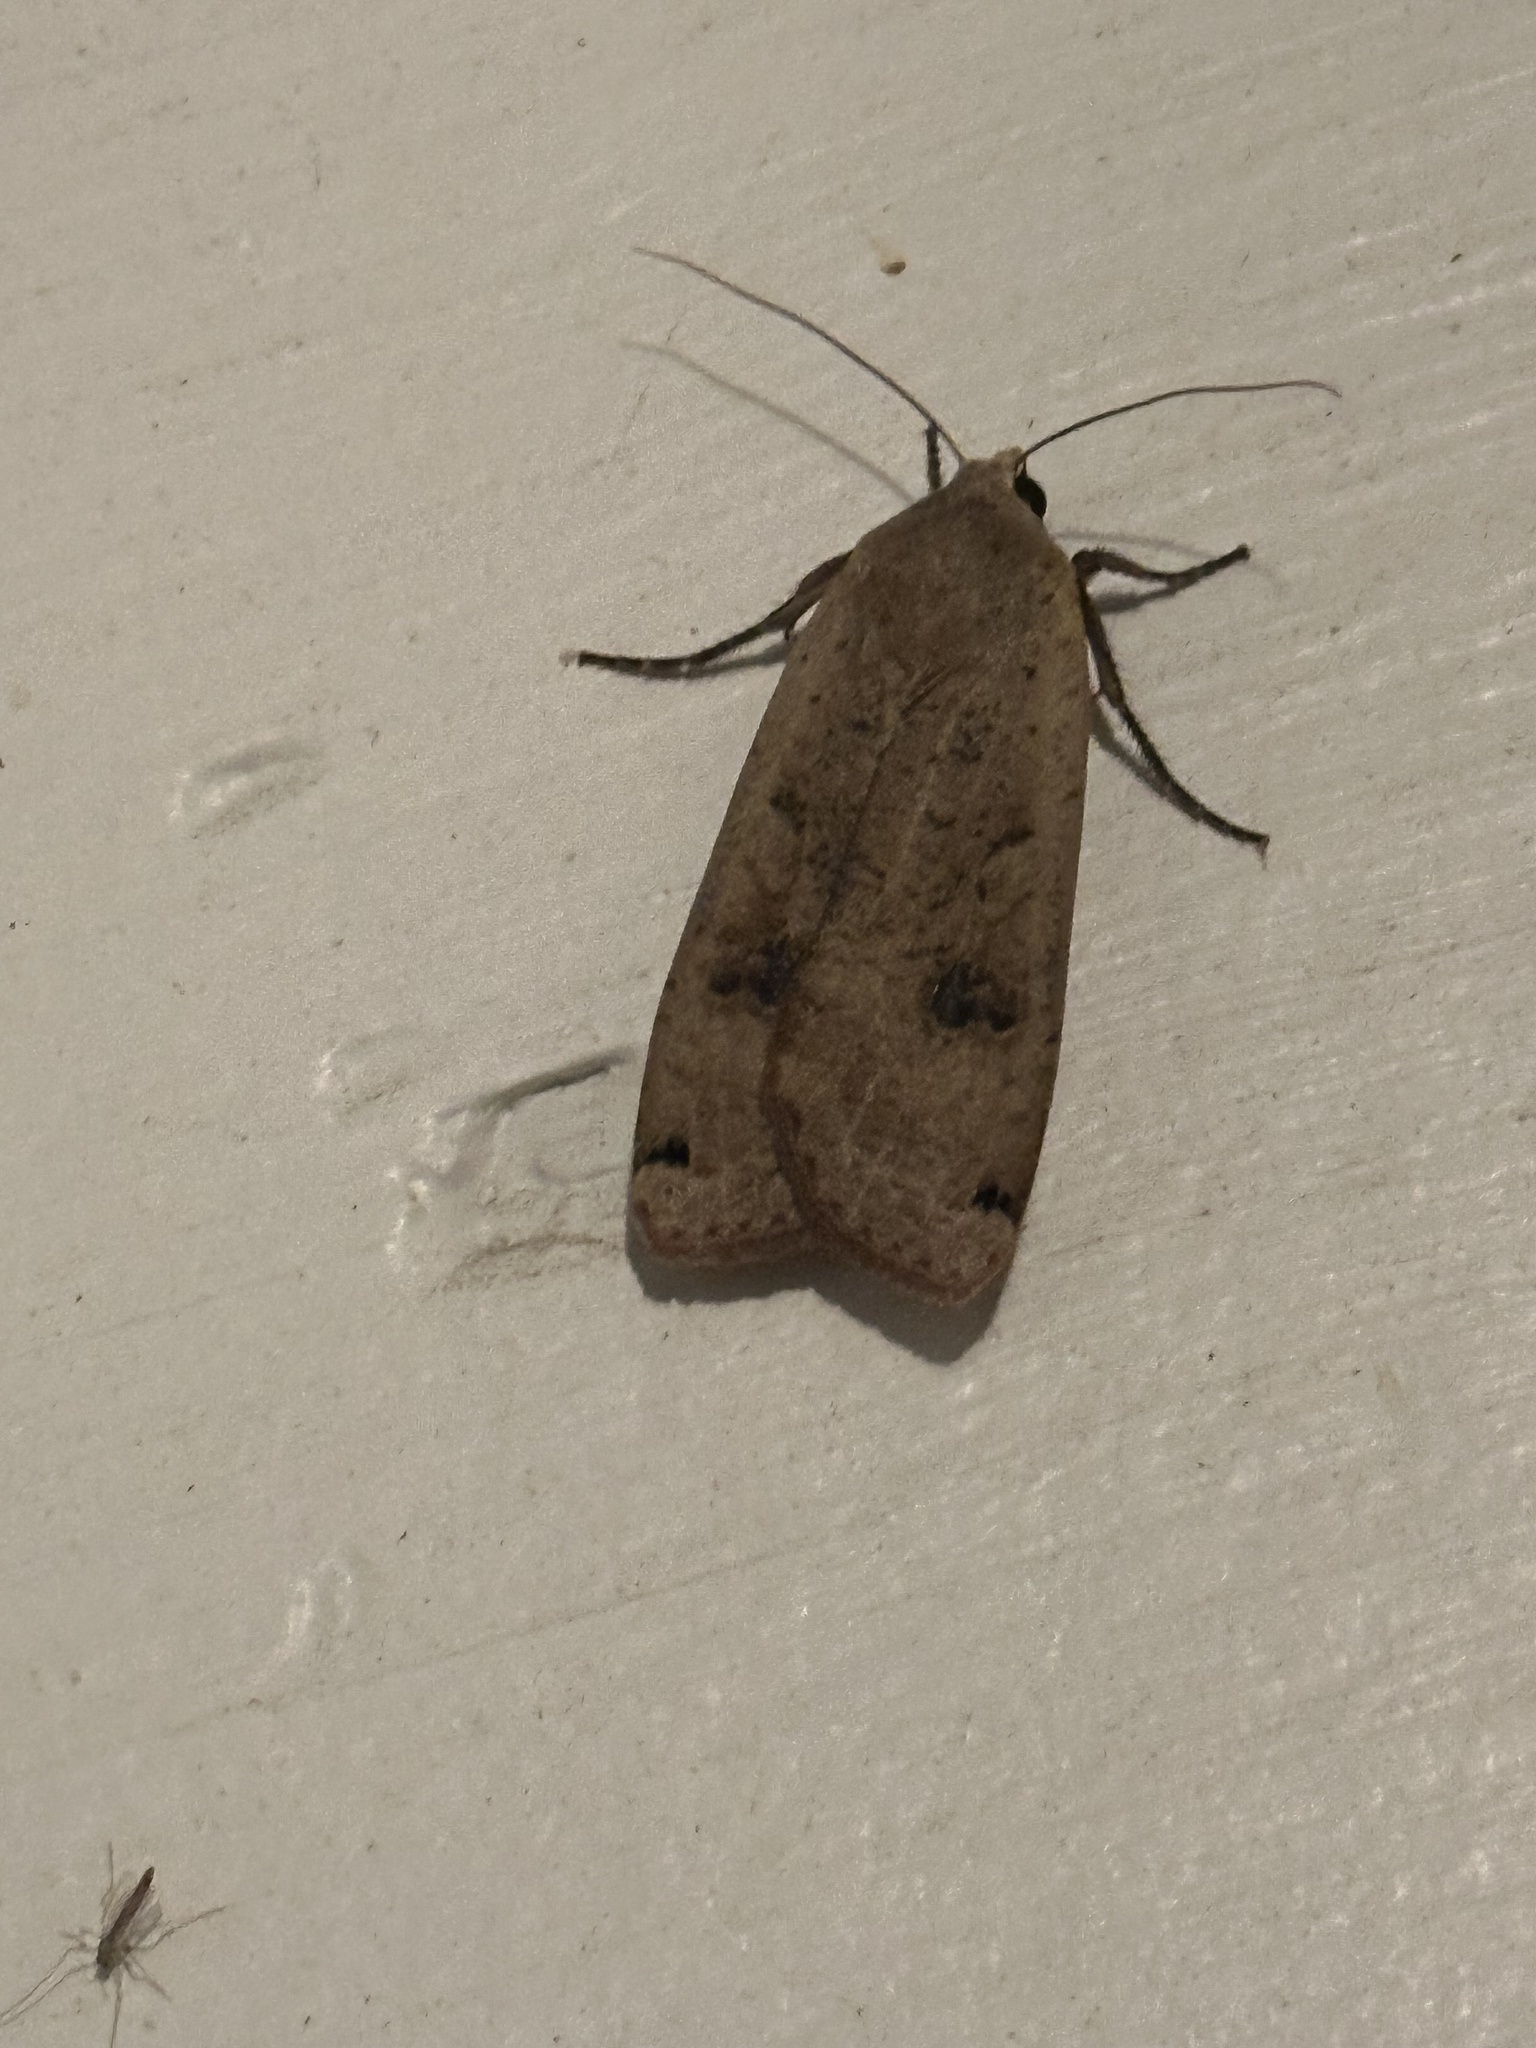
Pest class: cutworms